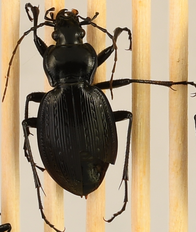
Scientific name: Carabus goryi
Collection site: Mountain Lake Biological Station NEON (MLBS), plot MLBS_011